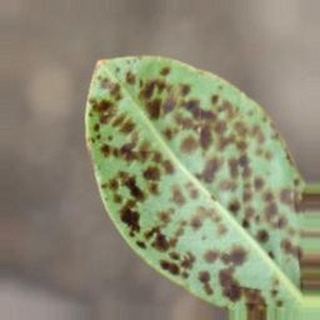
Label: groundnut_rust